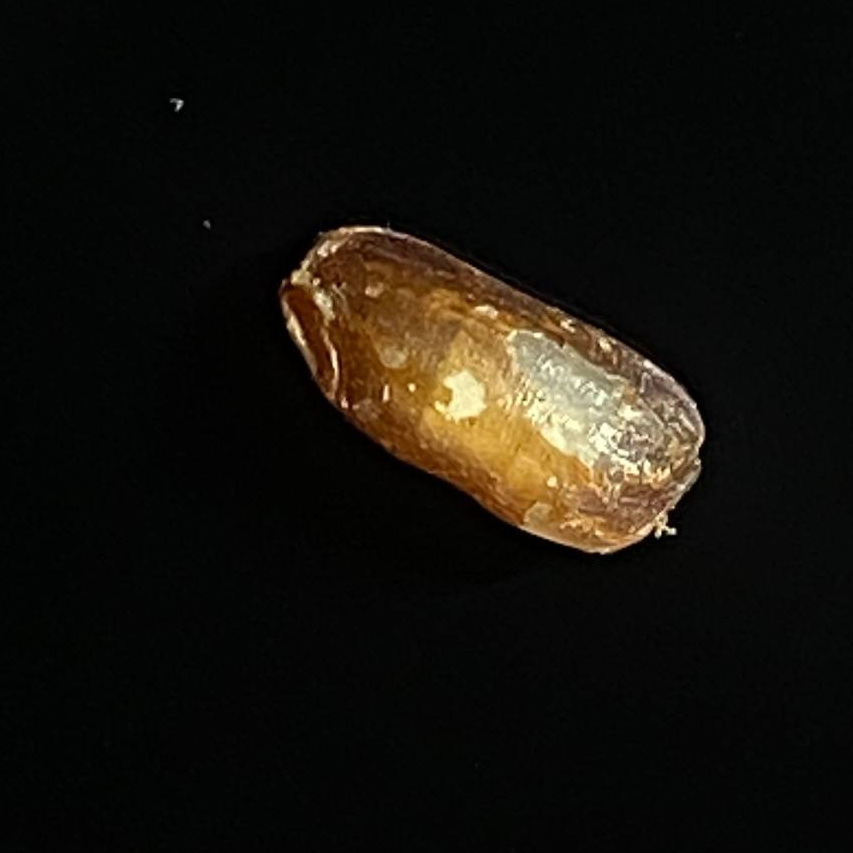
Rice variety: Lal_Biroi